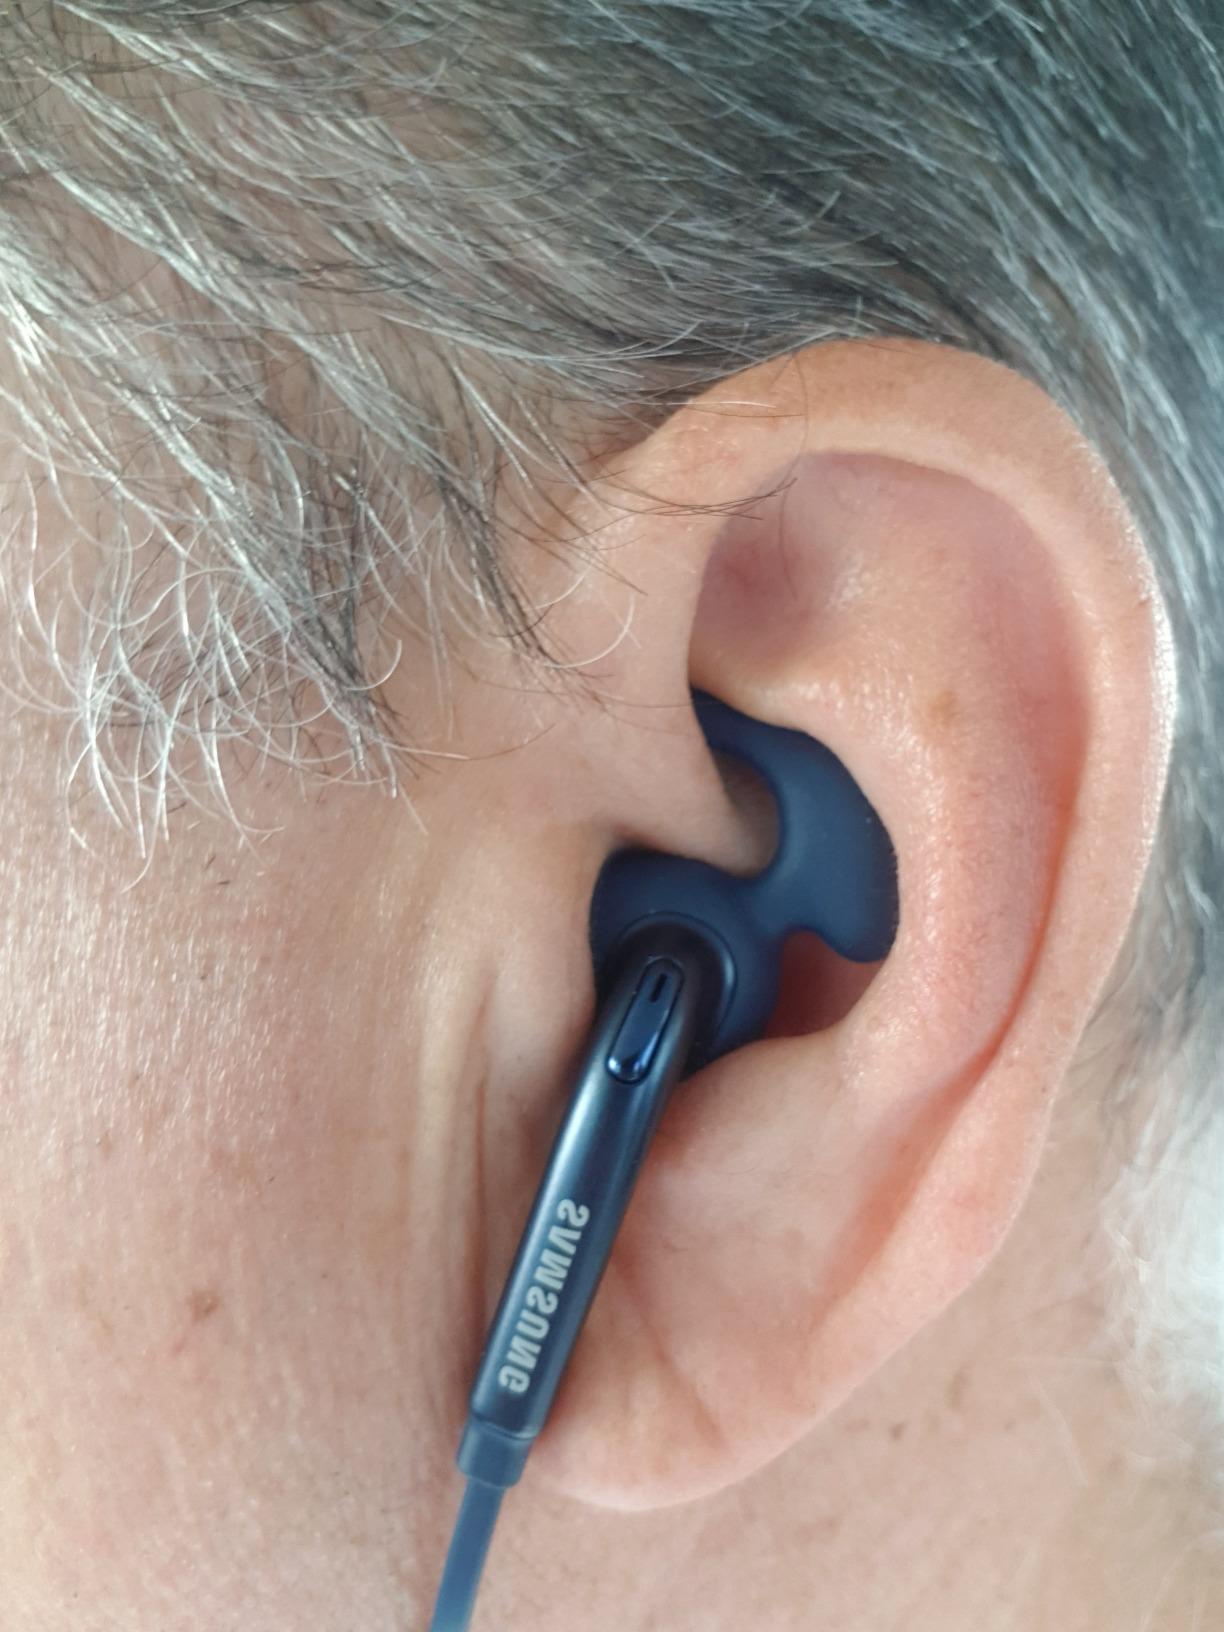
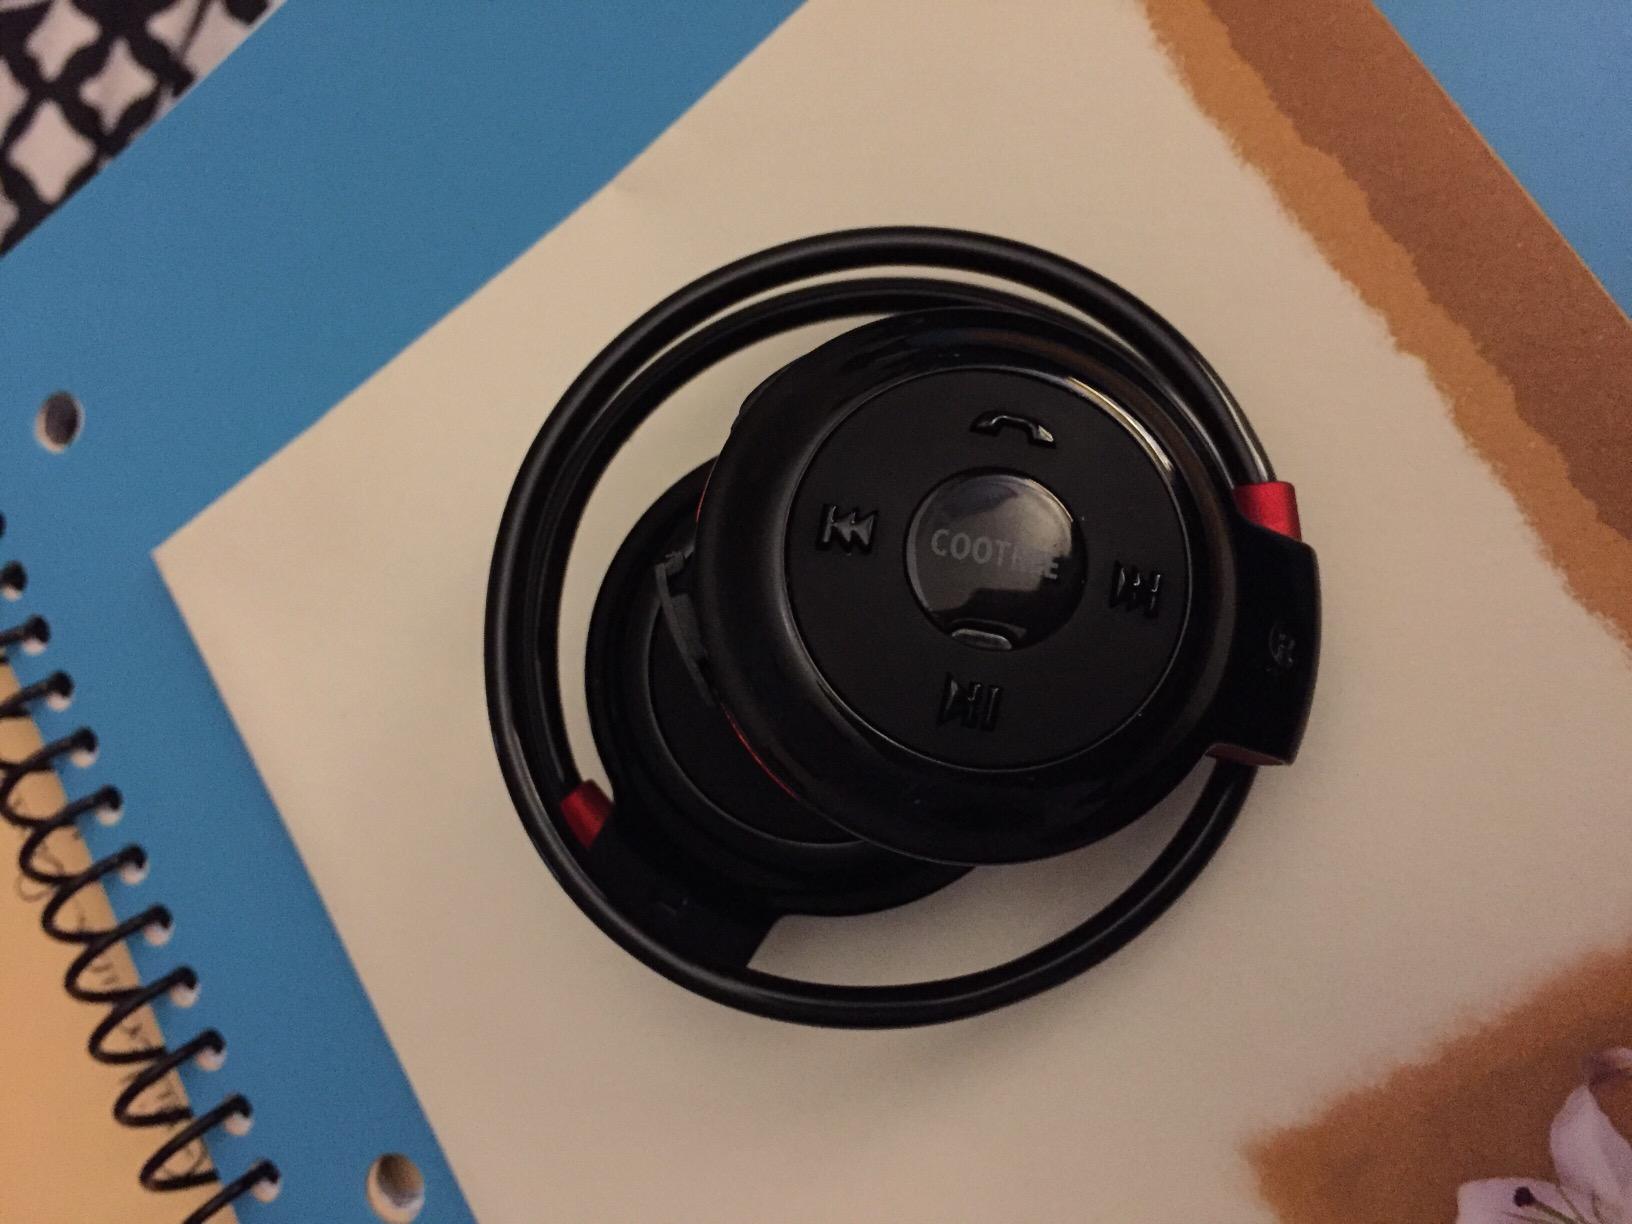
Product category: headphones
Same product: no